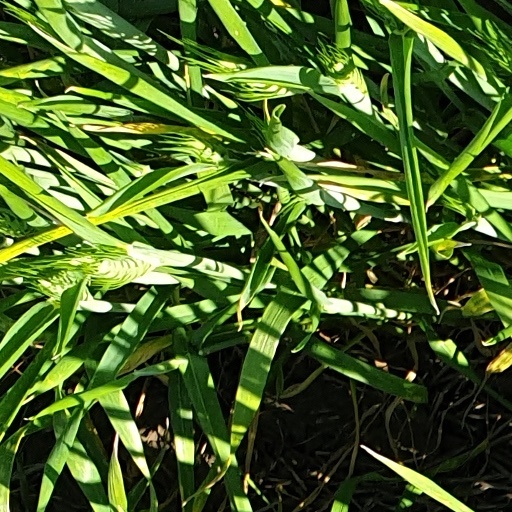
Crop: wheat